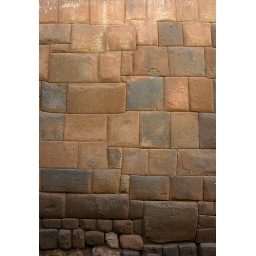
The wall rebuilt from Incan stone by the Spanish, the &amp;quot;Incapables&amp;quot; as I heard them referred to by a street kid.